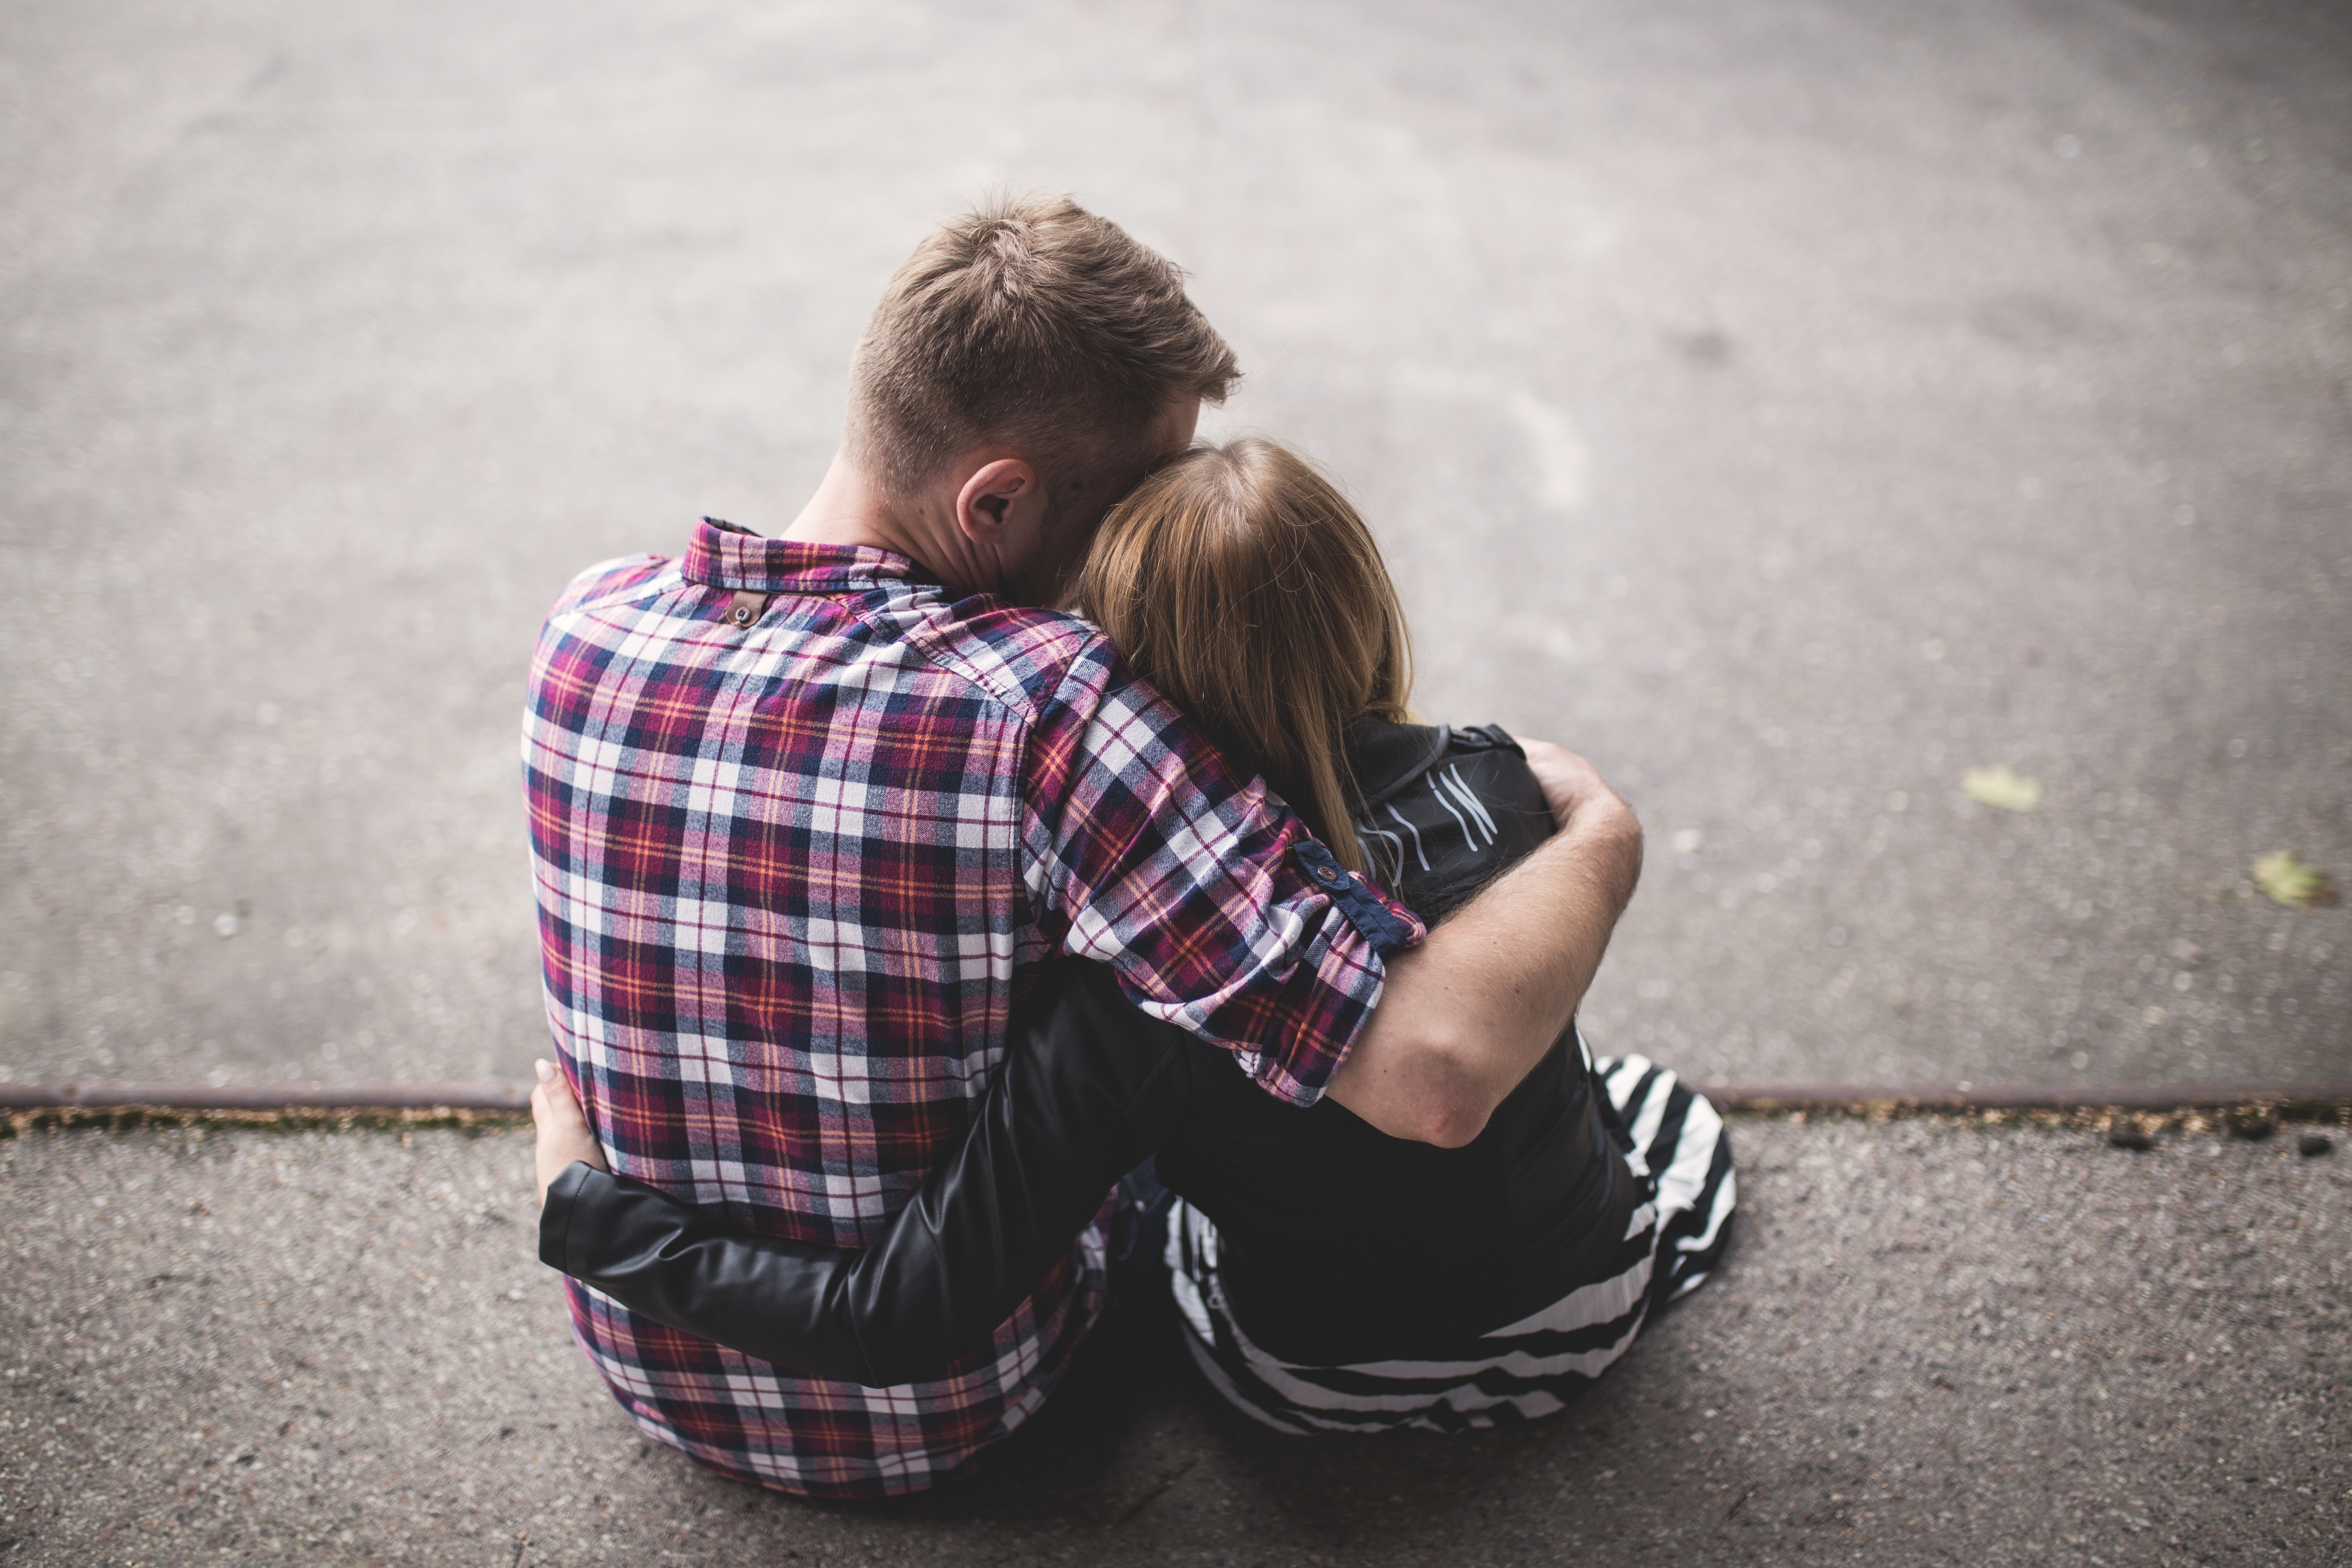
photograph, child, plaid, snapshot, pattern, toddler, sitting, interaction, design, photography, tartan, hand, vacation, love, hug, shoe, happy, gesture, play, sibling